FM 2-22.3 Human Intelligence Collector Operations

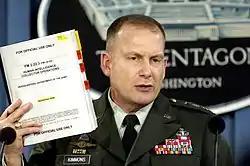
Army Deputy Chief of Staff for Intelligence Lieutenant General John Kimmons displays the manual on June 6, 2006.

Army Field Manual 2 22.3, or FM 2-22.3, Human Intelligence Collector Operations, was issued by the Department of the Army on September 6, 2006. The manual gives instructions on a range of issues, such as the structure, planning and management of human intelligence operations, the debriefing of soldiers, and the analysis of known relationships and map data. The largest and most newsworthy section of the document details procedures for the screening and interrogation of prisoners of war and unlawful combatants.